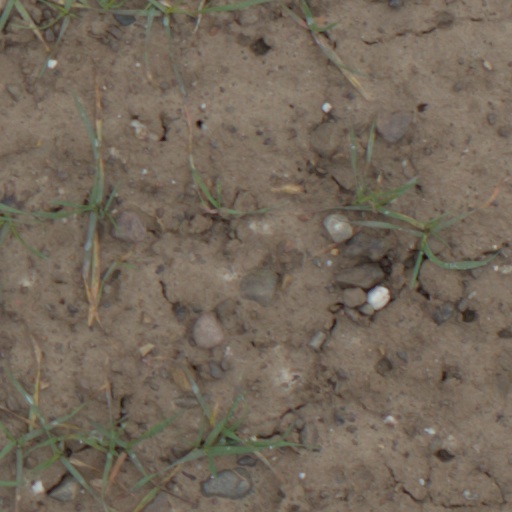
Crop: wheat